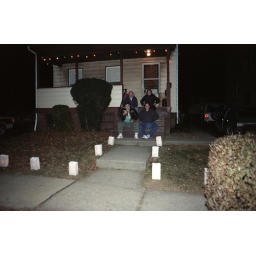
Putting out candles in white paper bags was a big thing at one point.